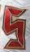
Number: 5